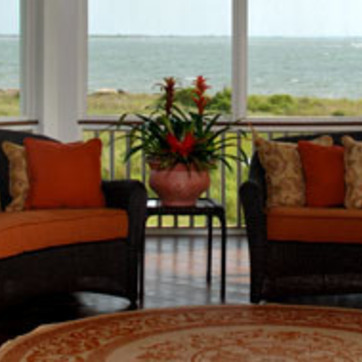
Material: ceramic